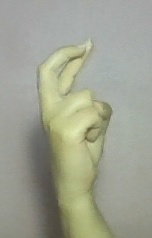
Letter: zay